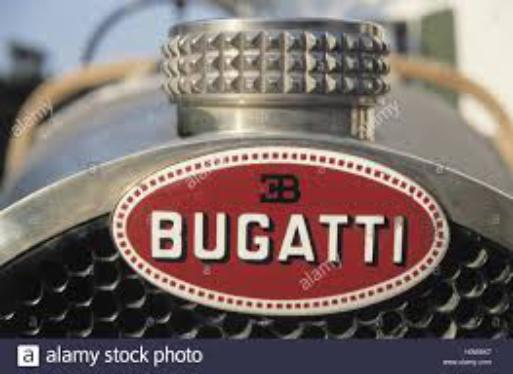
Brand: BUGATTI
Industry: Transportation